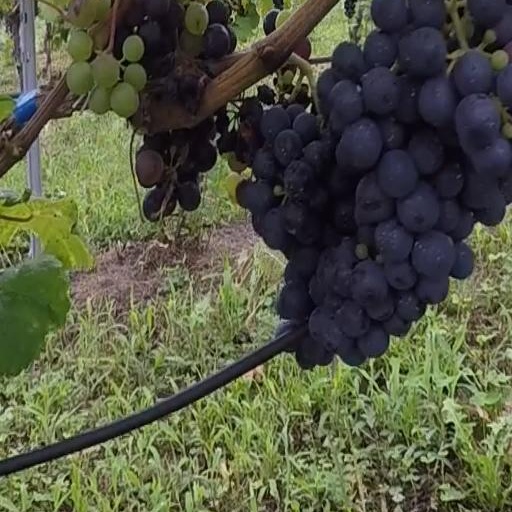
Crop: grape